Ohio Wesleyan University

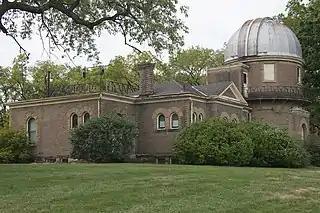
The Ohio Wesleyan University Student Observatory, part of the Perkins Observatory.

In 1905, the board of trustees decided to keep Ohio Wesleyan a college, despite the expansion of the curriculum and campus and the word "university" in the institution's name. The Bachelor of Science degree was abolished, which left only the Bachelor of Arts. Two students were selected as Rhodes Scholars in 1905 and 1909. Edwards Gymnasium was built in 1906. In 1907, the United Societies of Phi Beta Kappa, the oldest undergraduate honor society in the United States, installed the "Eta of Ohio" ΦΒΚ chapter on campus. In 1909, the school added Sanborn Hall, housing the Music Department.